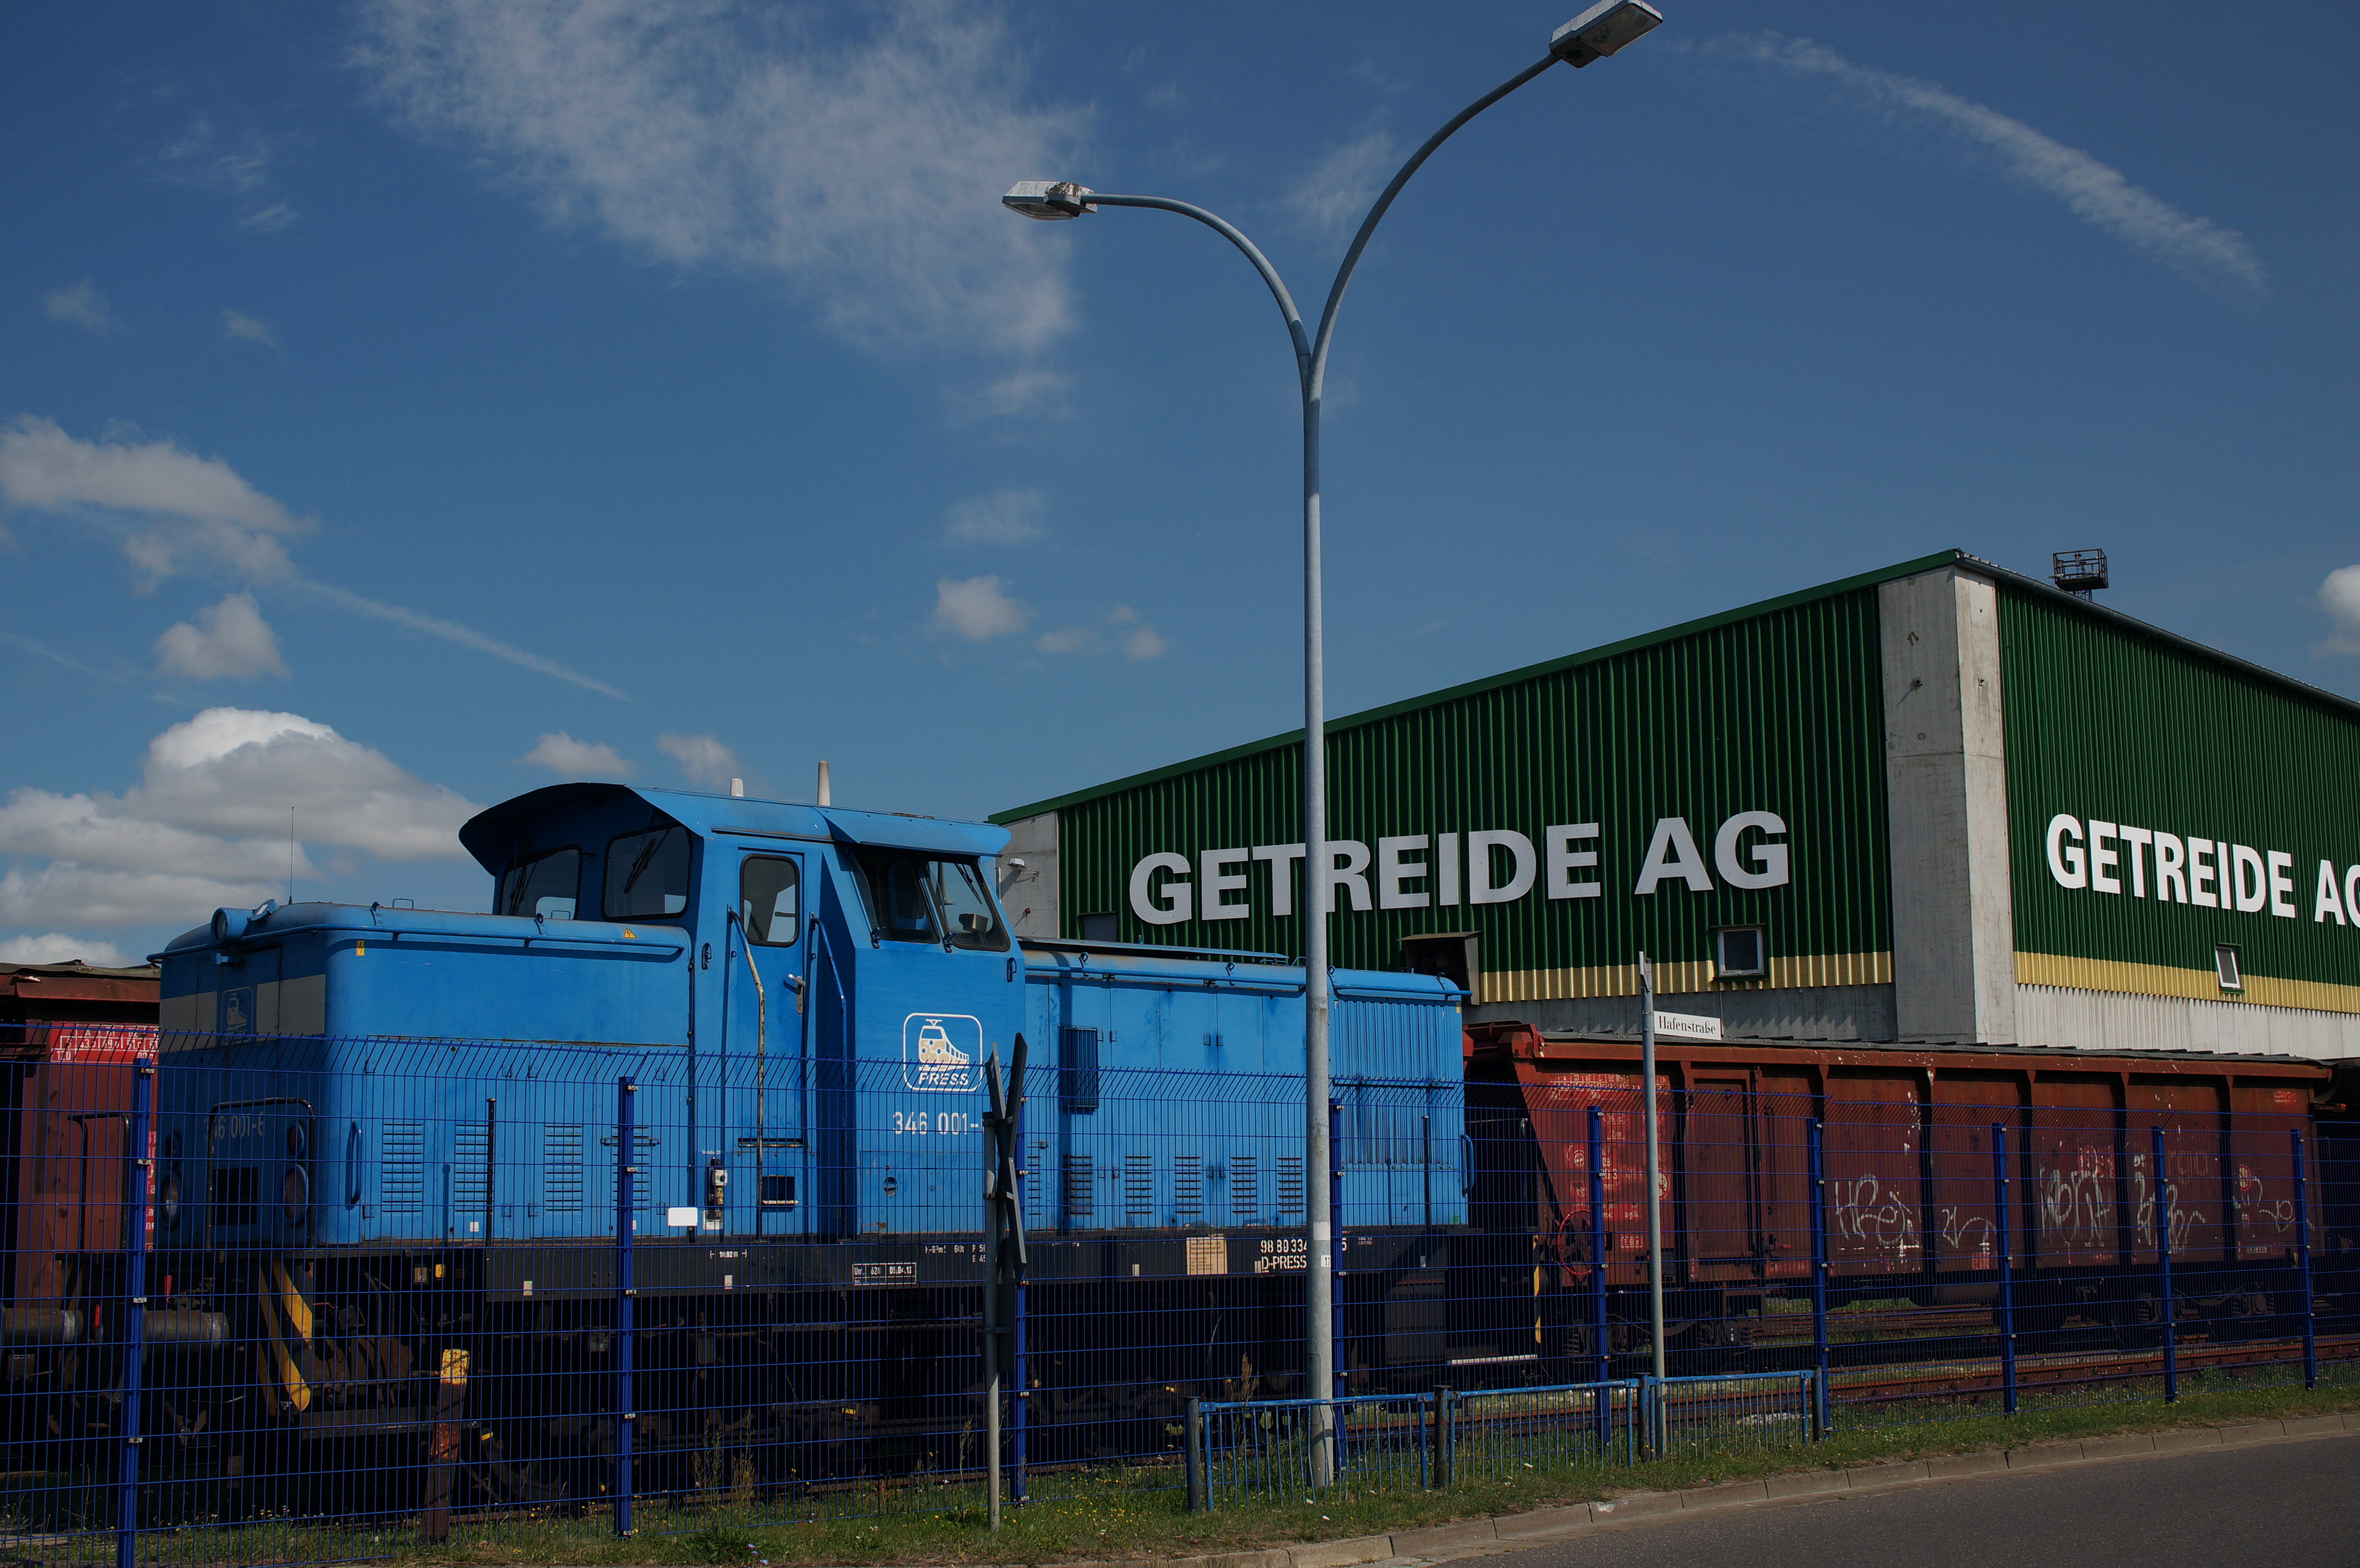
train, transport, vehicle, electricity, stadium, public transport, 2015, germany, deutschland, sony, sigma, nex, nex6, lenstagged, steffenzahn, 30mm, sigma30mm28exdn, sigma30mmf28, sigma30mmf28dn, sigma30mm, stralsund, rail transport, residential area, railroad car